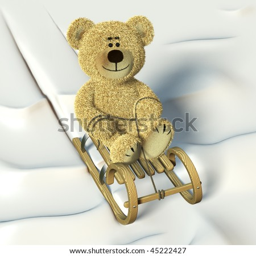
animal riding downhill on the sledge .